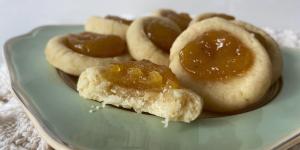
pepas caseras sin manteca